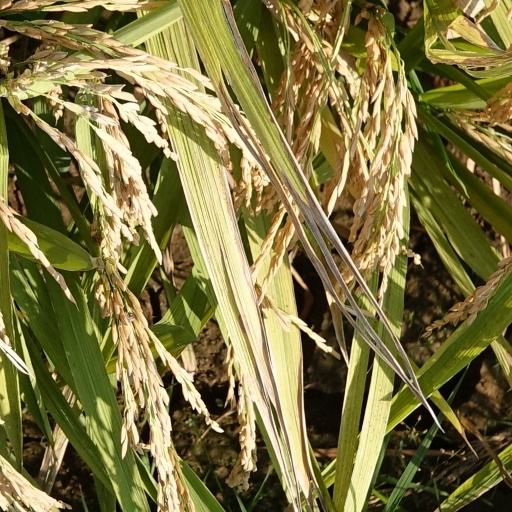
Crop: rice